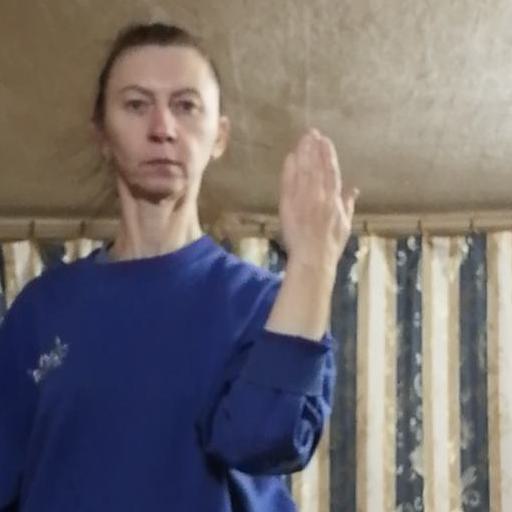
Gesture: stop_inverted